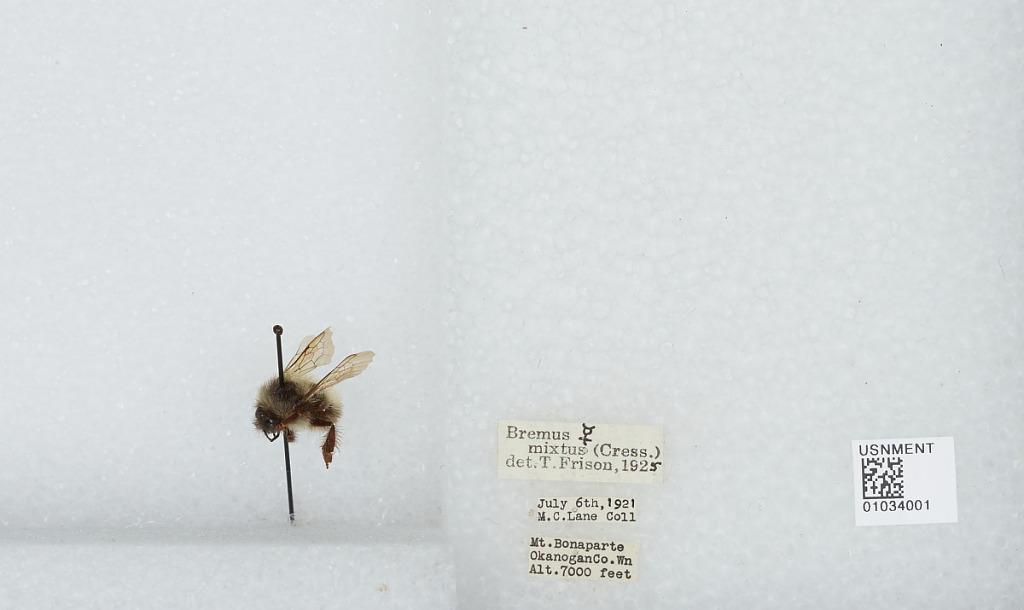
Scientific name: Bombus (Pyrobombus) mixtus Cresson
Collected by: M. Lane
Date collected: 1921-7-6
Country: United States
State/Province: Washington
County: Okanogan
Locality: Mount Bonaparte
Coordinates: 48.7853, -119.122
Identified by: Frison, T.